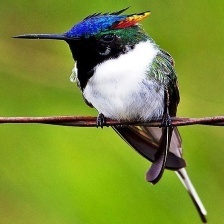
Species: HORNED SUNGEM
Scientific name: HELIACTIN BILOPHUS
ImageNet parent category: hummingbird